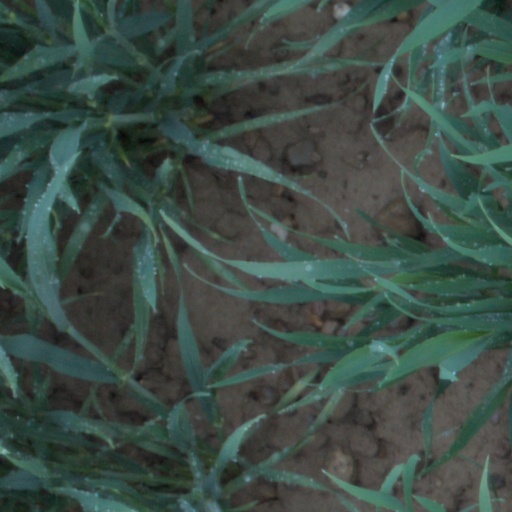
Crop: wheat